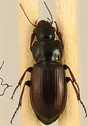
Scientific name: Amara alpina
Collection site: Niwot Ridge NEON (NIWO), plot NIWO_006